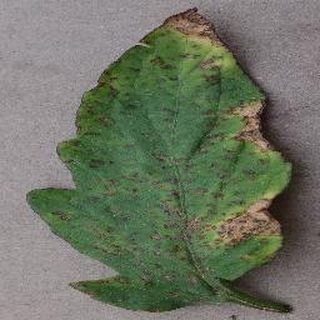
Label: tomato_bacterial_spot